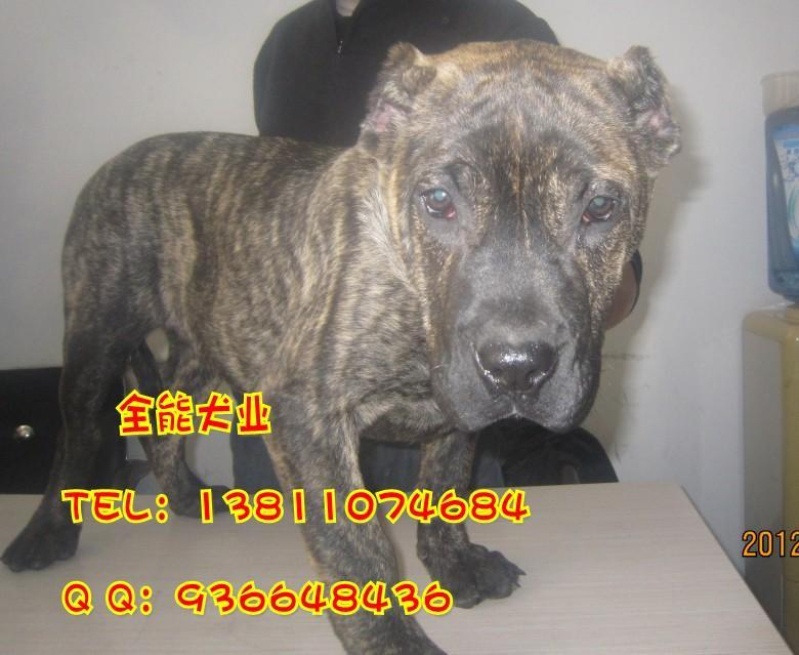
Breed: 253-n000105-Cane_Carso